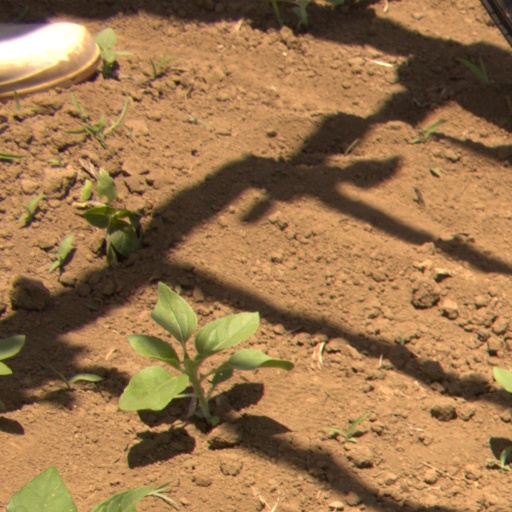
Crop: Jerusalem artichoke